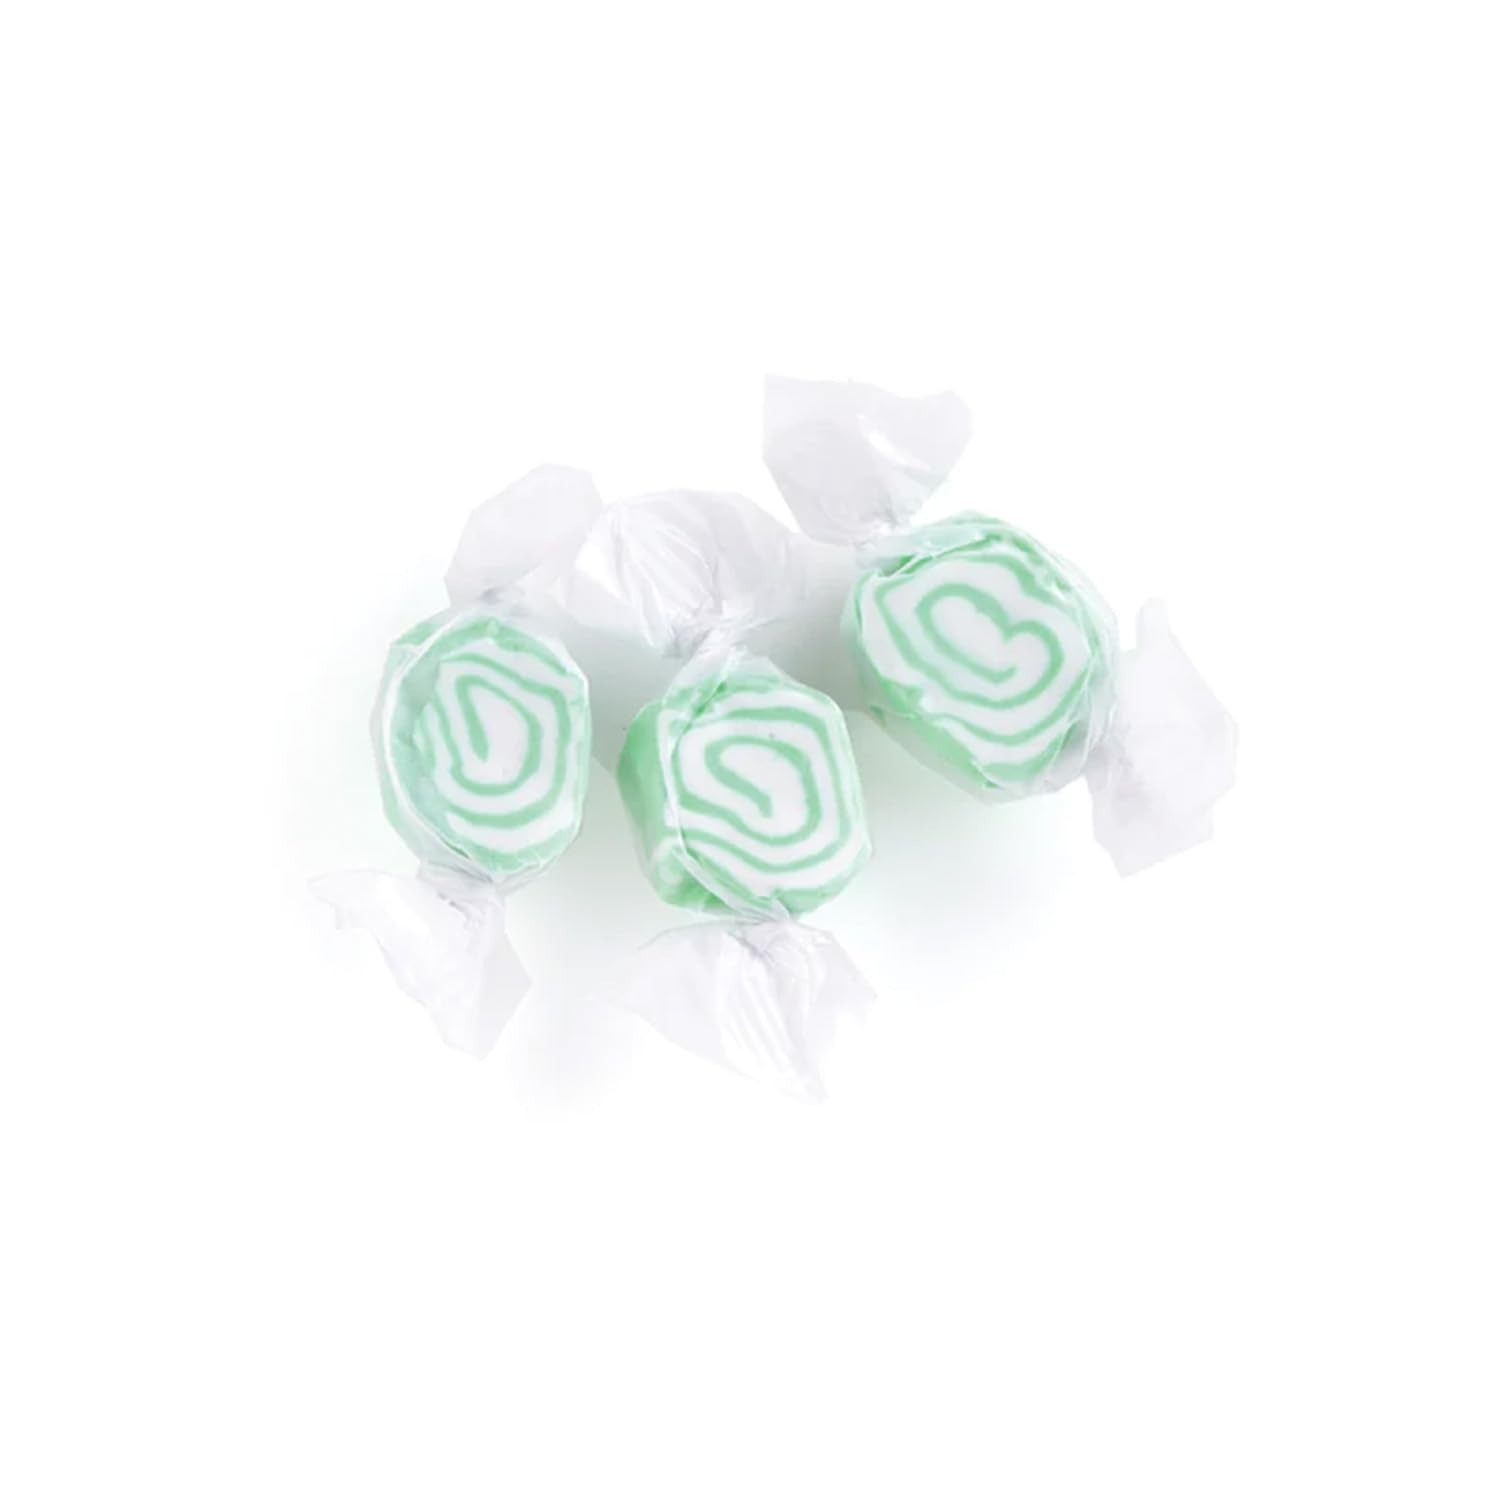
Item Name: Candy Retailer Salt Water Taffy (Key Lime, 3 Lb)
Bullet Point 1: Salt Water Taffy
Bullet Point 2: Individually Wrapped
Product Description: Salt Water Taffy
Value: 48.0
Unit: Ounce

Price: 14.95